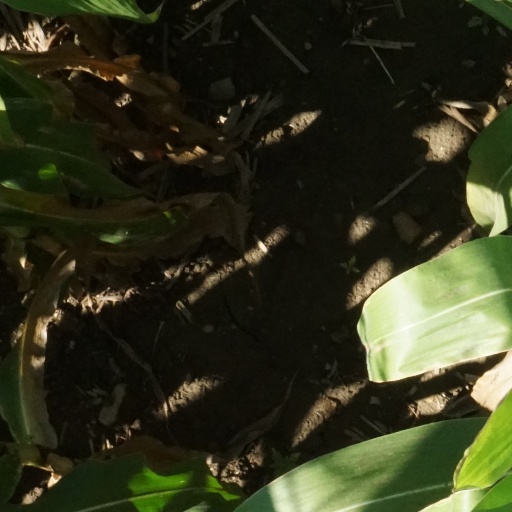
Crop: maize; corn